M1871 Beaumont

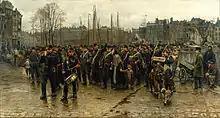
Soldiers bound for the Dutch East Indies carry M1871 Beaumont rifles.

The M1873 Colonial Rifle was developed for deployment to the Dutch East Indies. The rifles replaced earlier percussion rifles and centerfire rifles created by Lt. FWH Kuhn. Earlier shipments of the rifle were sent back to Europe due to the rear sights not having distance markings. In total, 35,000 rifles were produced for deployment to the colony.